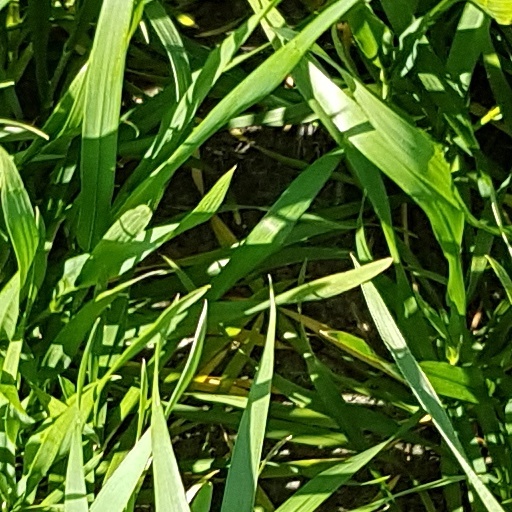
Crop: wheat